Coastal Carolina University

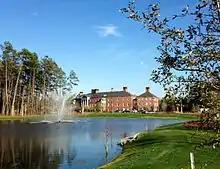
The E. Craig Wall Sr. College of Business Administration

The business college, named for businessman E. Craig Wall Sr., offers six undergraduate majors: accounting, economics, finance, management, marketing and hospitality and resort tourism management. The PGA Golf Management program is one of only 18 programs in the nation accredited by the PGA of America. Business students can also minor in business, economics, international business, or marketing. The business college also offers two graduate programs, the Master of Business Administration (MBA) program and the Master of Accountancy (MAcc) program, and a graduate certificate in fraud examination. For those who wish to earn a degree in a shorter amount of time, there is a Degree in Three program where students can earn a Bachelor of Science in Business Administration (BSBA) degree in three years; and the Get More in Four program, which is a combined four-year undergraduate and Master of Business Administration (MBA) program. The Wall College of Business is accredited by the Association to Advance Collegiate Schools of Business (AACSB International).